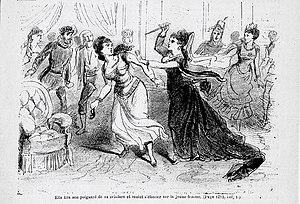
Chapitre La calomnie du roman Les amoureuses de Paris (1875)
Émile Mugnot de Lyden ou Émile de Lyden, né à Paris en 1815 et mort dans le 16ᵉ arrondissement de cette même ville le 19 septembre 1894, est un écrivain, romancier et journaliste français.